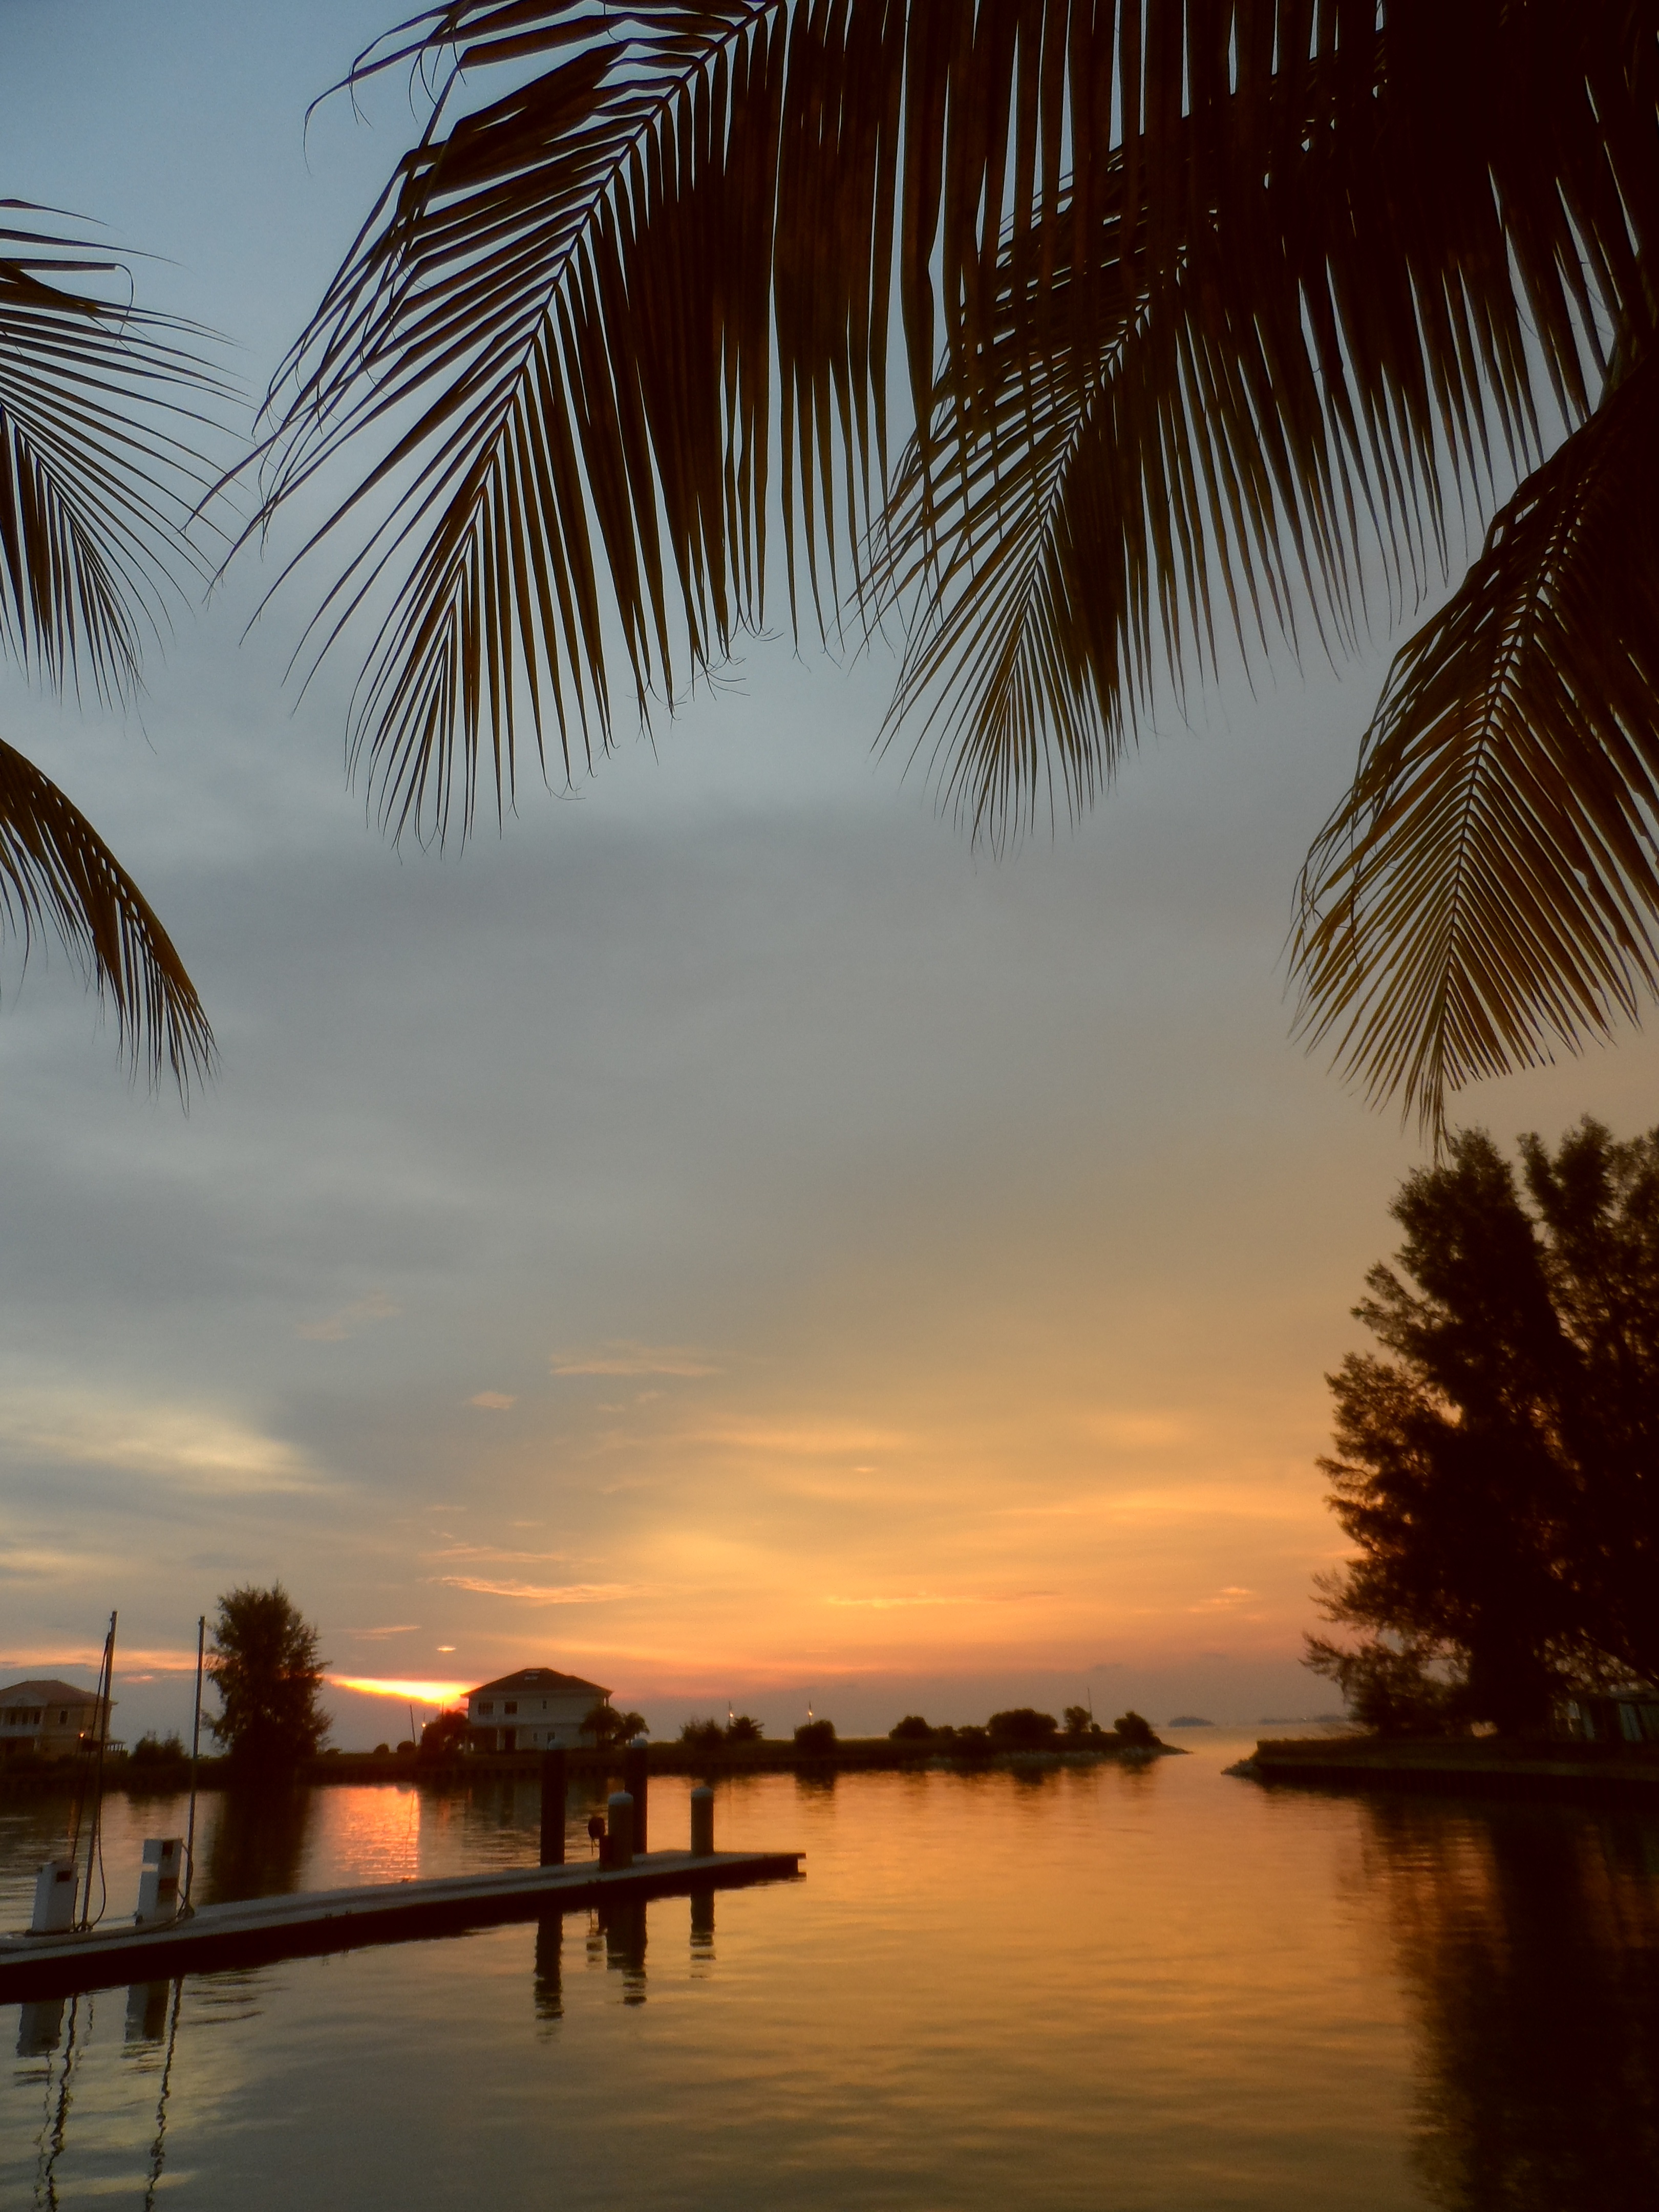
landscape, sea, tree, water, ocean, sky, sunrise, sunset, sunlight, morning, dawn, vacation, travel, dusk, evening, reflection, paradise, palm, tropical, body of water, sunset beach, tropical background, woody plant, arecales, palm family